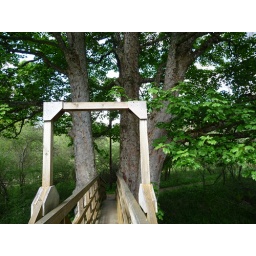
Bridge over river built into tree